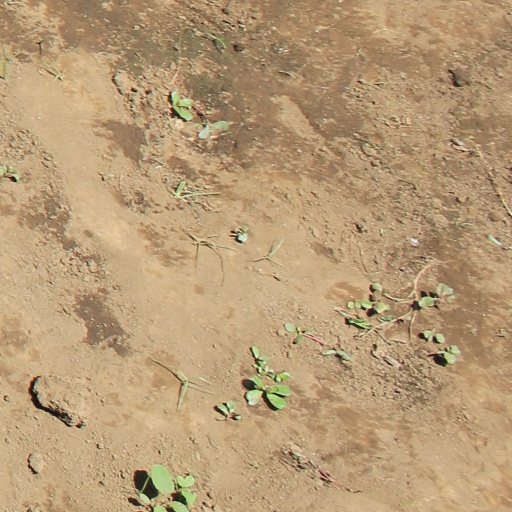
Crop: soybean